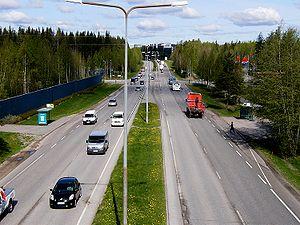
La Seututie 120 ou Vihdintie est une route régionale de Finlande qui mène du quartier Haaga d'Helsinki à Vihti.
Les routes régionales de Finlande sont les artères du réseau routier de la Finlande.